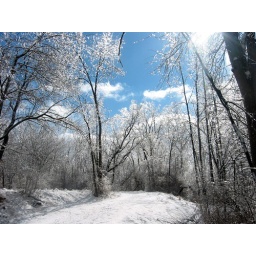
Ice covered trees against a brilliant sky in Mill Pond Park.